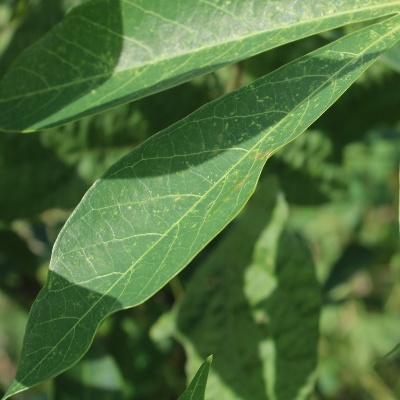
Crop: Cassava
Condition: green mite